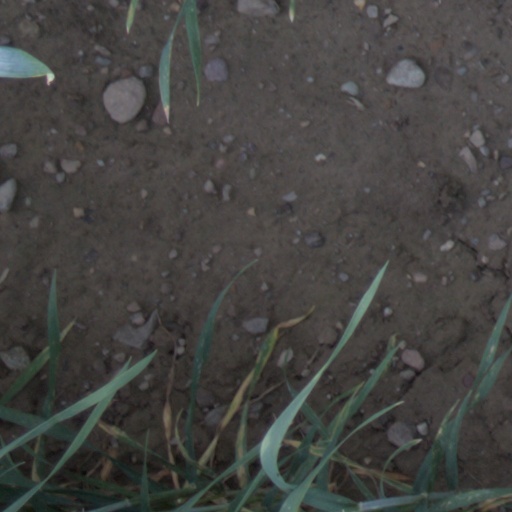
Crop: wheat